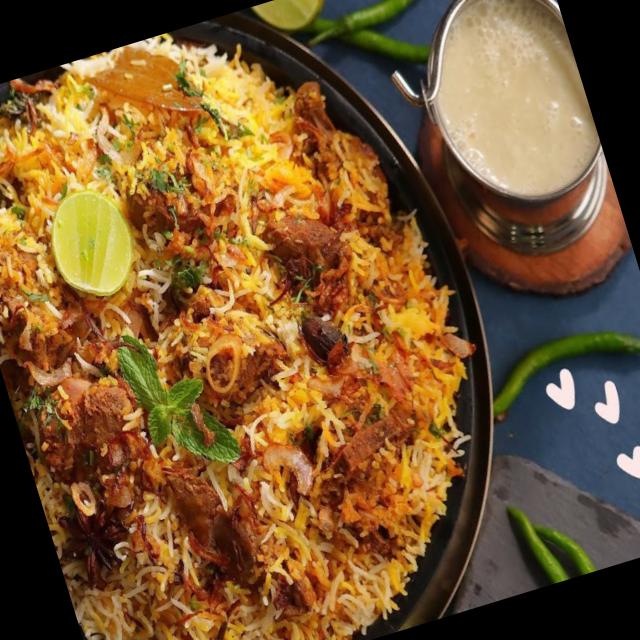
Dish: biryani